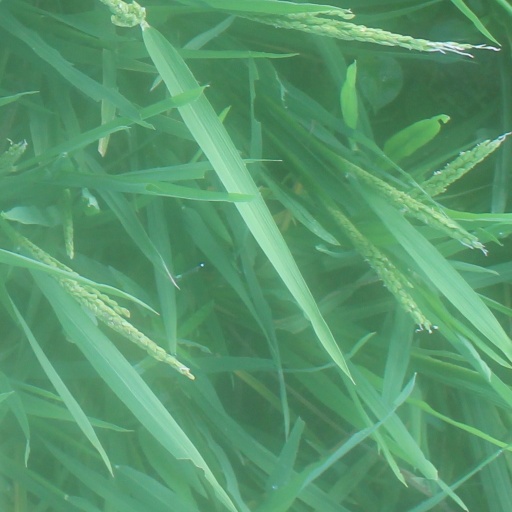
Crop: rice